History of Club Atlético River Plate

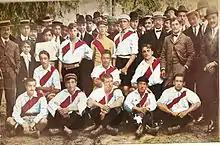
The team that achieved the promotion to first division in 1908.

In 1906 River Plate registered a team to play in the second division, where it finished 6th of section B. The team had a much better campaign in the 1907 season, where it finished 1st of section A but lost the title (and therefore the promotion to the first division) to Nacional (a club from Floresta) by 1–0 at Ferro Carril Oeste stadium.